Ikkan

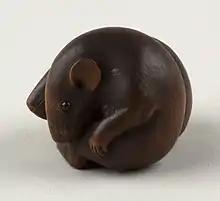
"Netsuke" in the shape of a curled rat made out of wood and horn, mid-19th century, by Ikkan

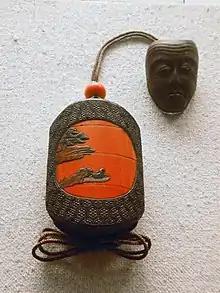
"Inro", "ojime" and "netsuke". Lacquer "inro", stained ivory "ojime" and "wooden netsuke"; "inro" features a reclining figure in a boat; "netsuke" is in the form of a mask, by Ikkan (ca. 1750-1850)

He was from Nagoya, Owari province, central Japan.